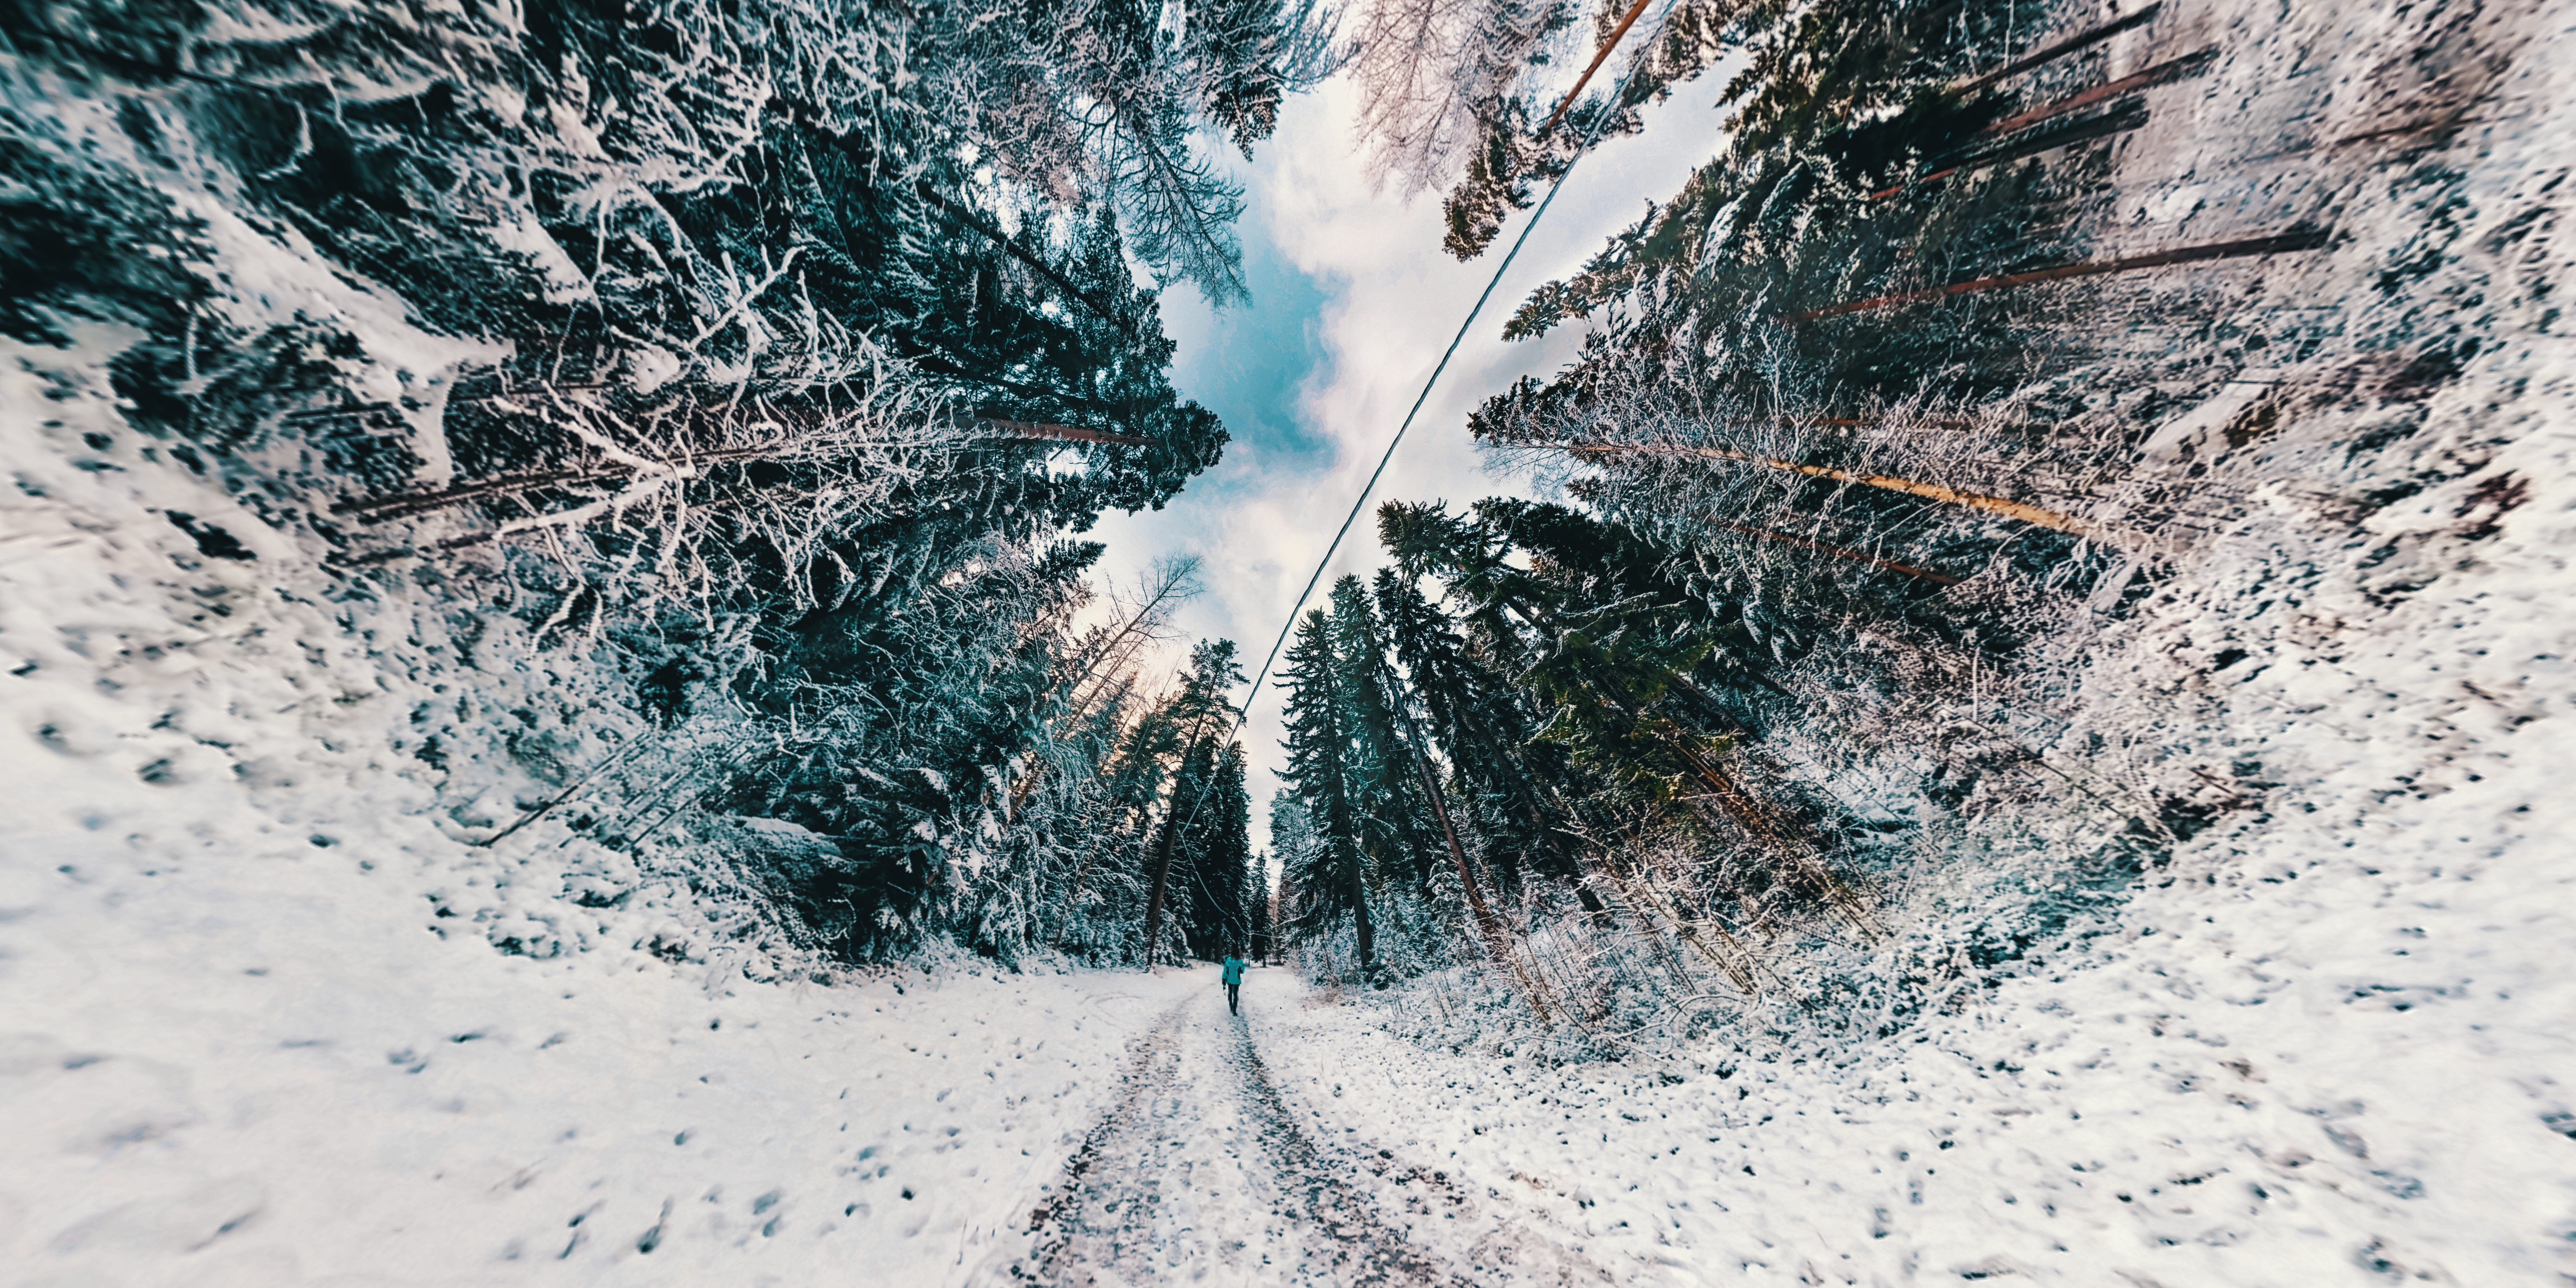
tree, snow, winter, wave, frost, ice, weather, season, freezing, geological phenomenon